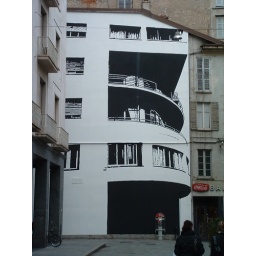
This is a wall of a house painted to give the curved balcony effect,also in Como